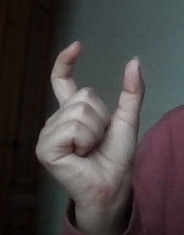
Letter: nun